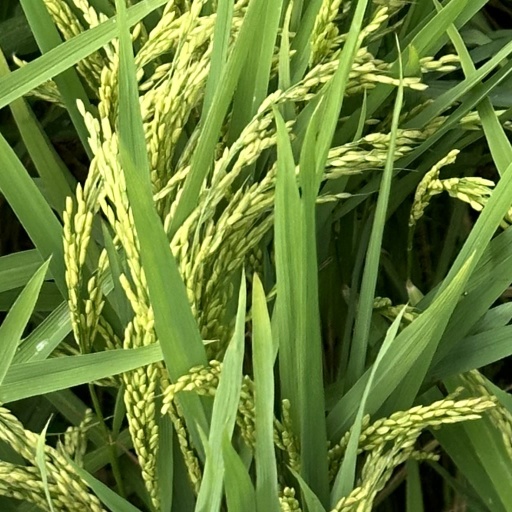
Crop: rice